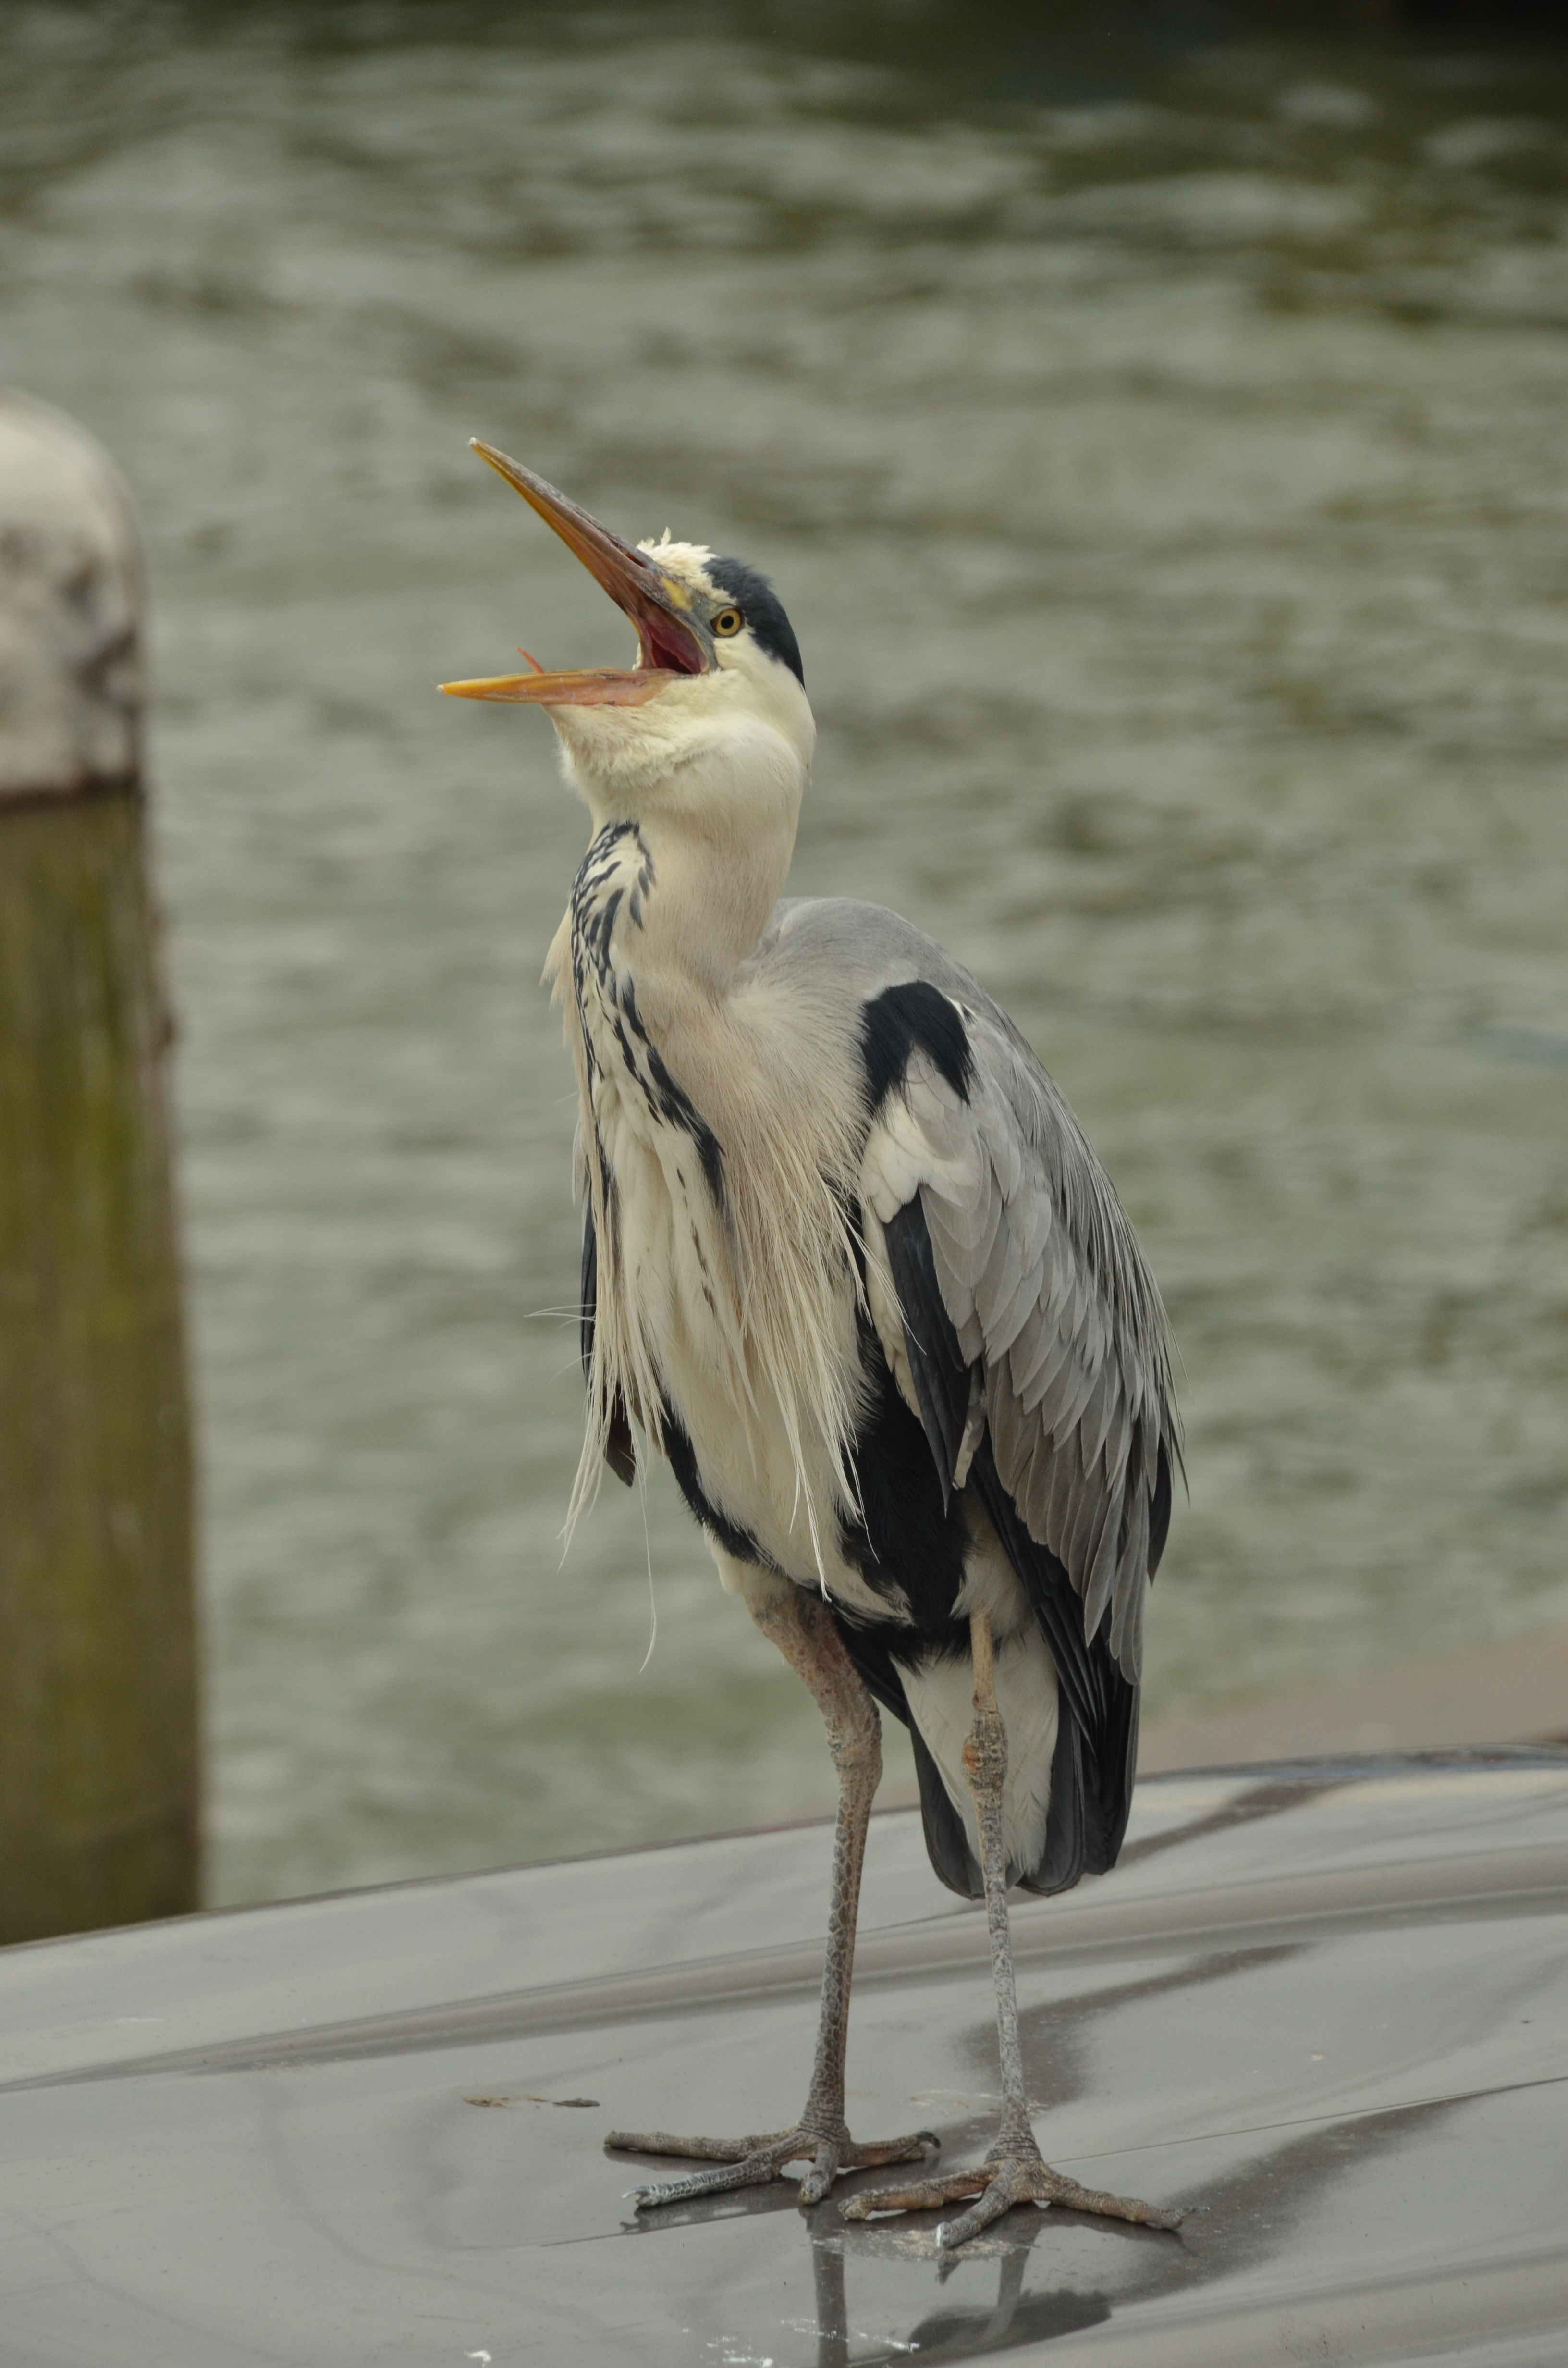
water, bird, wing, pelican, seabird, wildlife, beak, fauna, stork, feathers, vertebrate, heron, pelecaniformes, babu, ciconiiformes